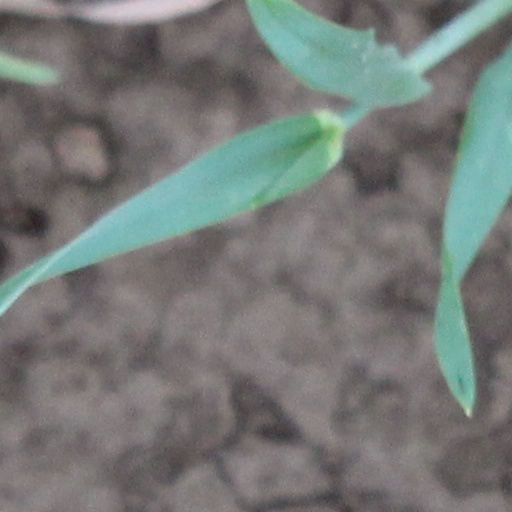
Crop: wheat